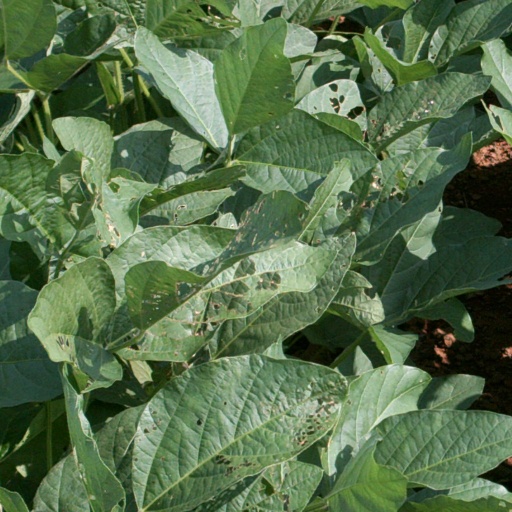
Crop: soybean